Avro

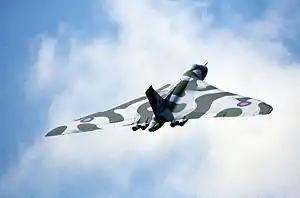
Avro Vulcan

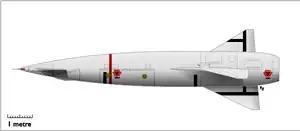
Blue Steel missile

The civilian Lancastrian and maritime reconnaissance Shackleton were derived from the successful Lancaster design. The Tudor was a pressurised but problematic post-war Avro airliner which faced strong competition from designs by Bristol, Canadair, Douglas, Handley Page, and Lockheed. With the same wings and engines as the Lincoln, it achieved only a short (34 completed) production run following a first flight in June 1945 and the cancellation of an order from BOAC. The older Avro York was somewhat more successful in both the RAF and in commercial service, being distinguished by a fuselage square in cross-section. Both Tudors and Yorks played an important humanitarian part in the Berlin Airlift.